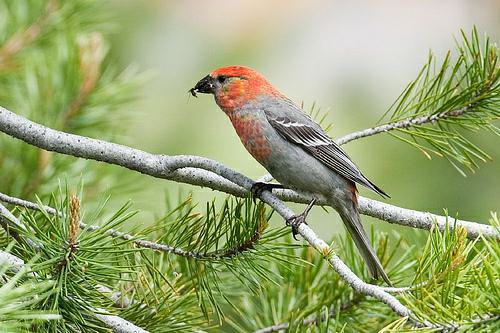
A photo of a pine grosbeak